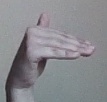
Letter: khaa